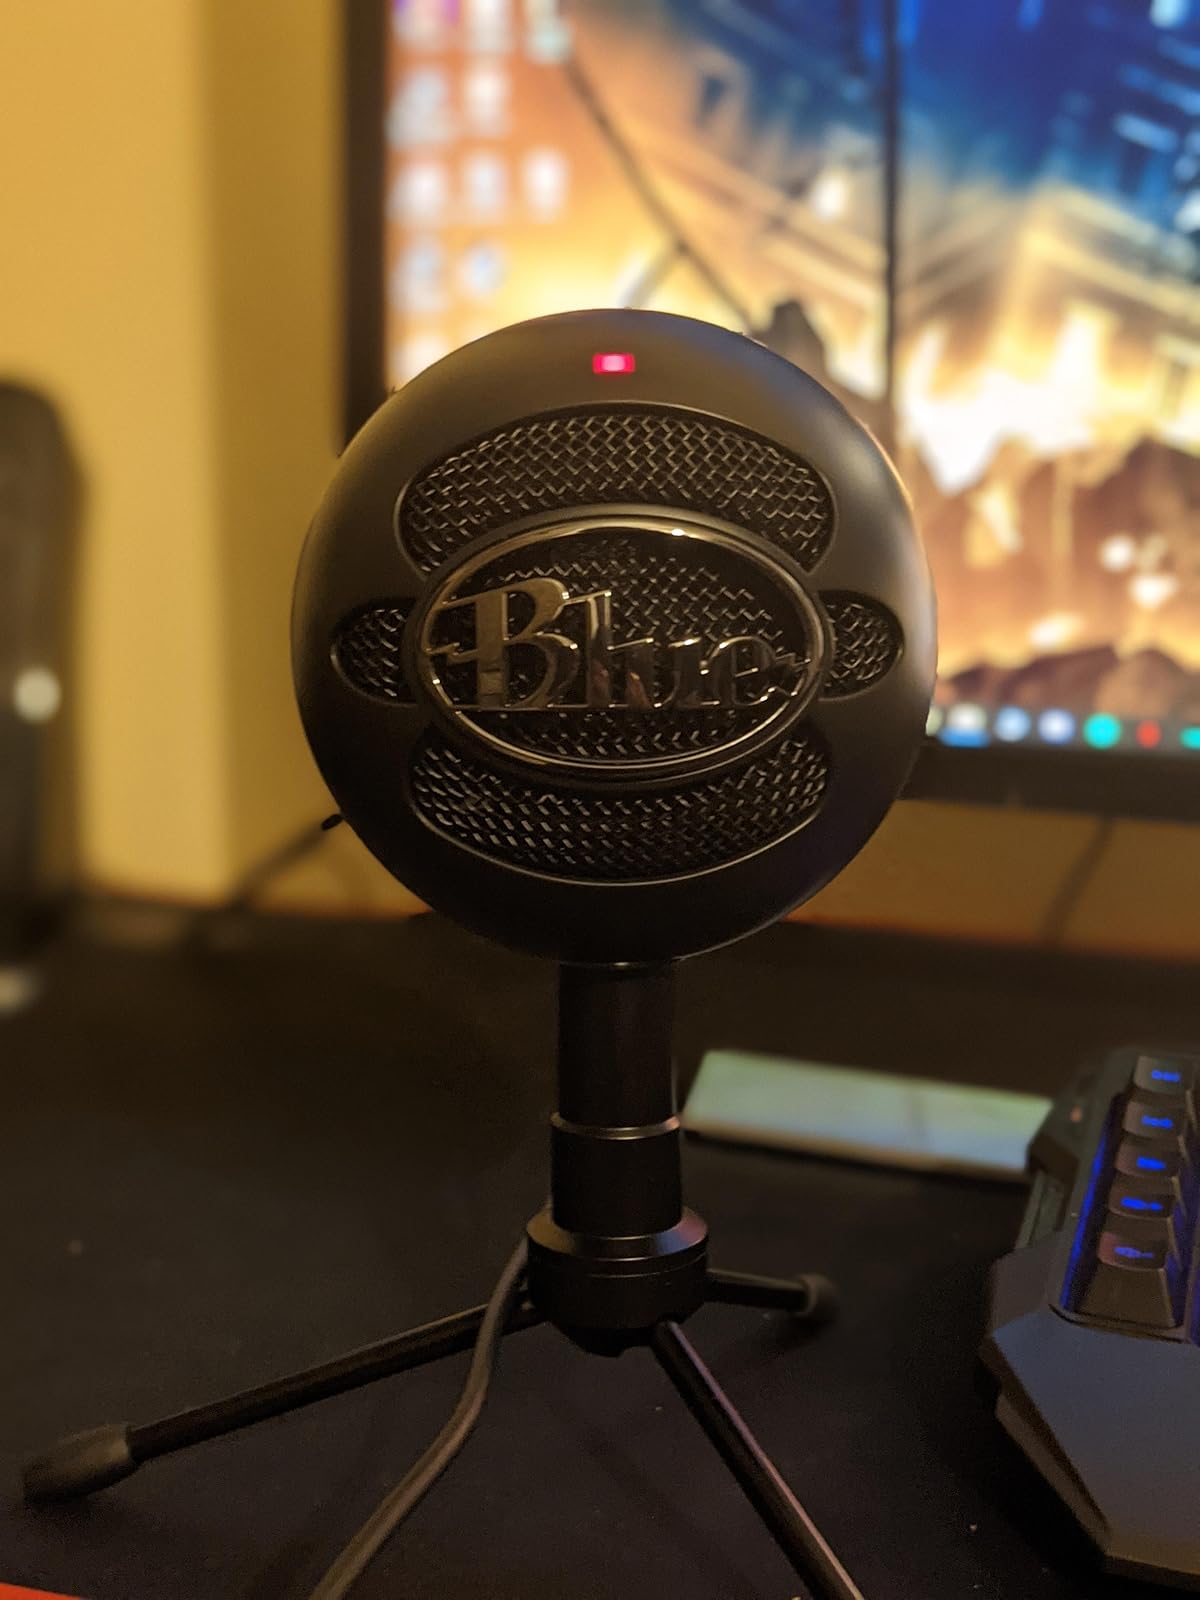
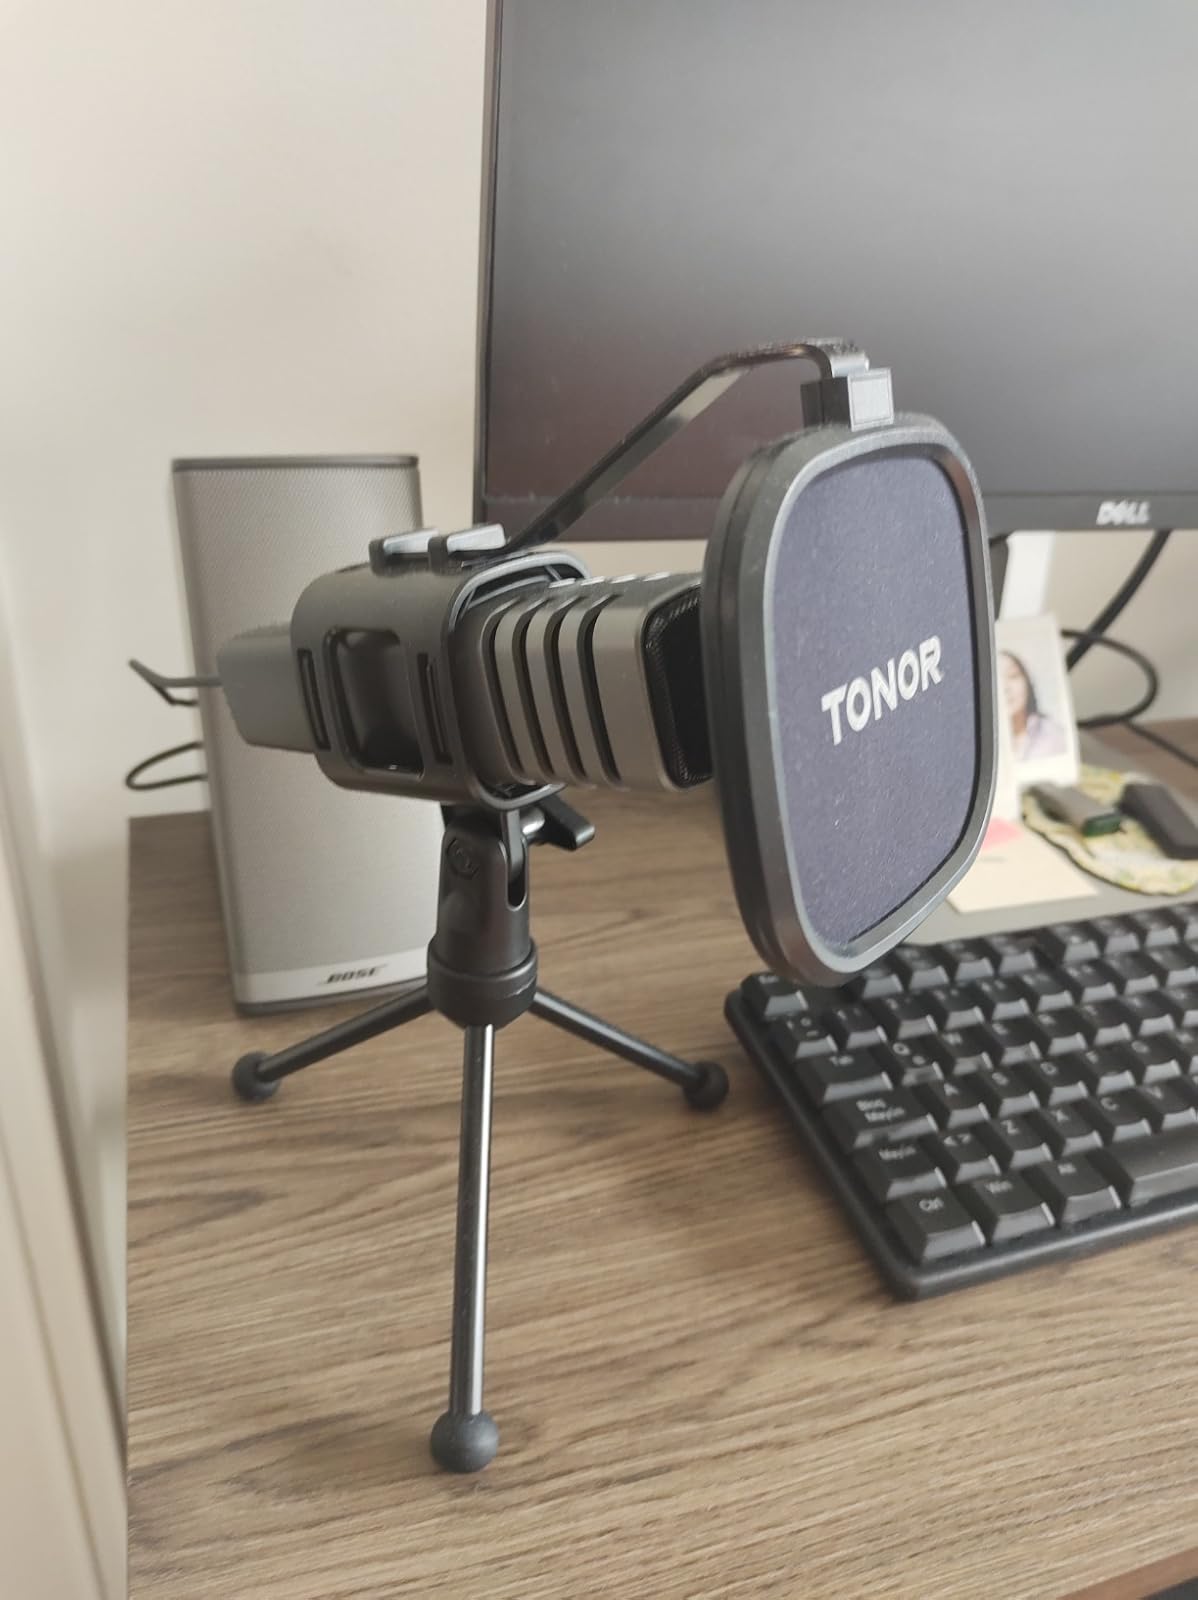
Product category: microphone
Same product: no